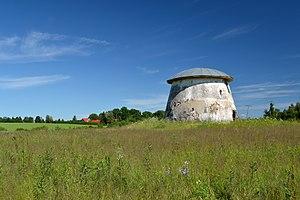
Rupsi est un village de la Commune de Alatskivi du Comté de Tartu en Estonie.